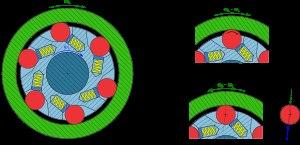
Une came est une face mécanique permettant de piloter le déplacement d'une pièce. Il s'agit d'une pièce roulant sur une autre pièce ; c'est donc une déclinaison du plan incliné. La came permet de générer des mouvements alternatifs.